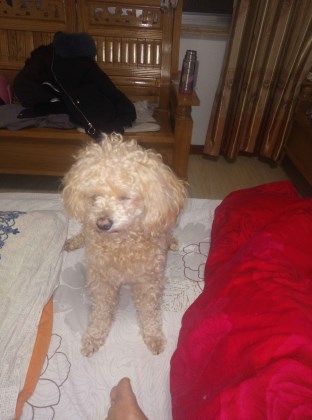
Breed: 7449-n000128-teddy